New Agenda Coalition

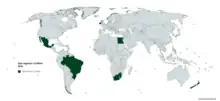
New Agenda Coalition Map

In 2000, the New Agenda Coalition was instrumental in crafting a breakthrough in the NPT Review Conference. While prospects at the outset of the conference initially seemed bleak, the New Agenda Coalition put together a historic agreement outlined in the 13 Steps, in which the nuclear weapons states affirmed, in accordance with Article VI of the NPT, that nuclear disarmament can and should proceed independently of general disarmament, that the nuclear powers have a responsibility to work together on "an unequivocal undertaking" to eliminate their arsenals, and that 13 relatively simple steps could help rid the world of nuclear weapons quickly, verifiably, and irreversibly.